Roaming Lady

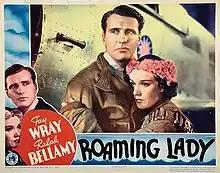

Roaming Lady is a 1936 American comedy action film directed by Albert S. Rogell and starring Fay Wray, Ralph Bellamy and Thurston Hall.